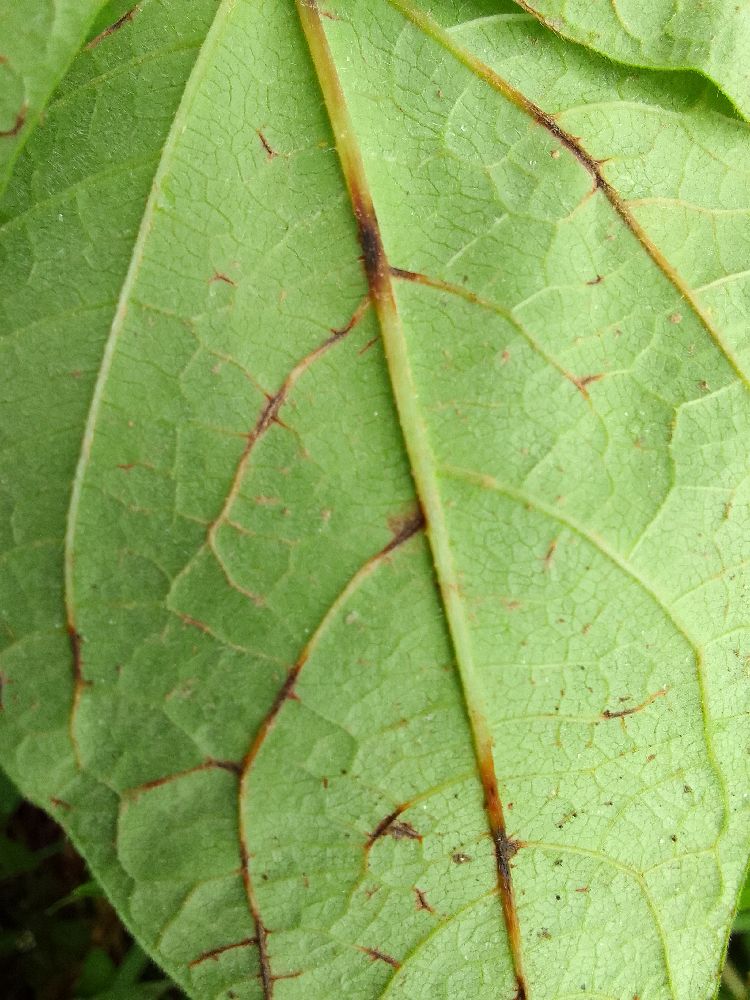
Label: anthracnose